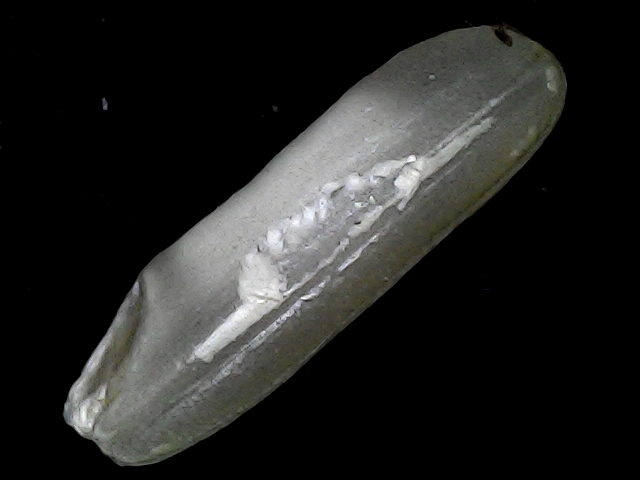
Rice variety: BD85